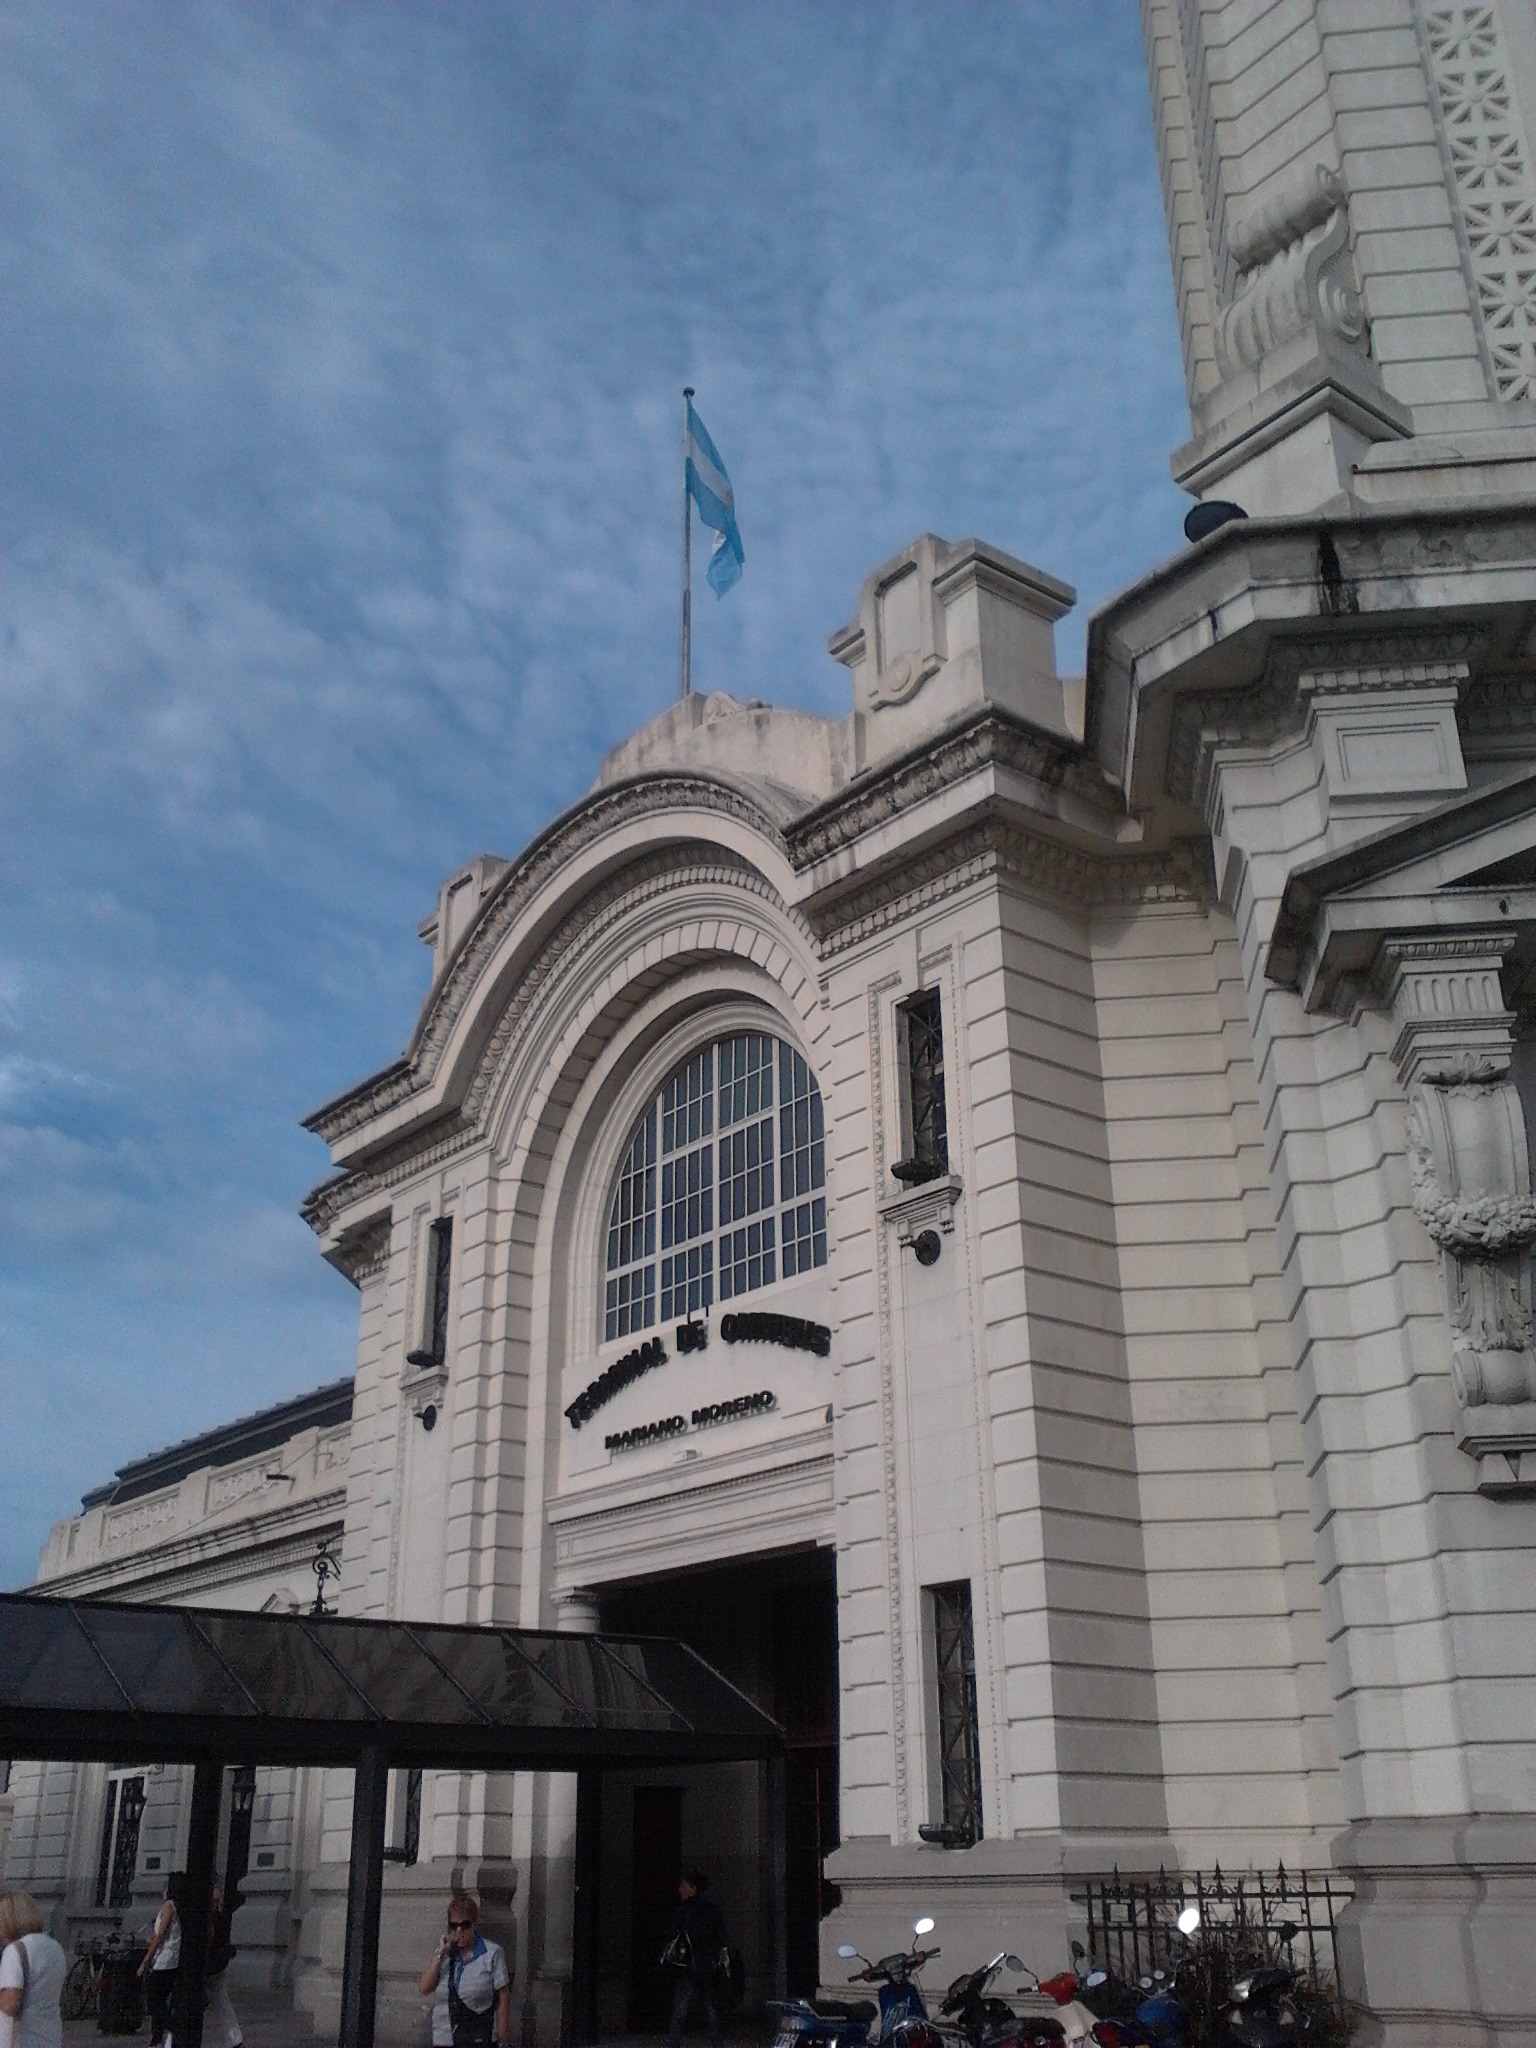
architecture, building, city, downtown, station, landmark, facade, place of worship, terminal, rosario, human settlement